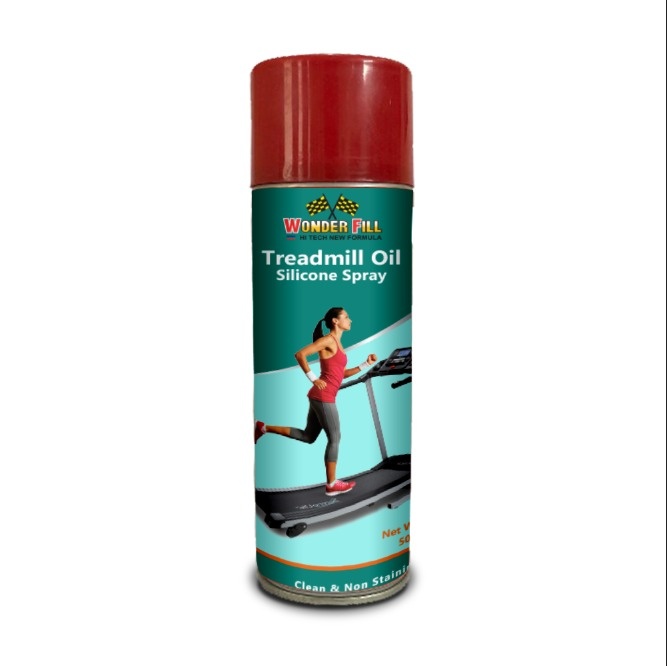
Treadmill Oil Silicon Lube Spray 500 ml
Extend Treadmill Life! Keep your gym equipment running smoothly and save money! This super saver combo Our premium 500ml treadmill silicone oil. Here's why it's the perfect choice: · Recommended by Professionals: This non-toxic lubricant is preferred by gym equipment manufacturers for its superior performance. · Long-lasting Protection: Resists dust buildup and offers a wider high-temperature range for extended wear compared to traditional lubricants. · Protect Your Investment: Regular lubrication is essential for maintaining your valuable gym equipment and maximising its lifespan. · Super Saver Value: Get 3 bottles at a fantastic price, ensuring you have enough lubricant on hand for extended use. Don't wait! Order your super saver combo of silicone oil today and keep your treadmill running smoothly for years to come. Price may increase soon!
Brand: Wonder Fill India
Category: Sporting Goods > Fitness & General Exercise Equipment > Cardio > Cardio Machine Accessories & Parts > Treadmill Accessories & Parts > Treadmill Belts